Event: Nepal Earthquake
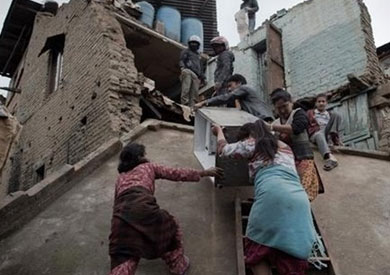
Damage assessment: damage